Pelagornithidae

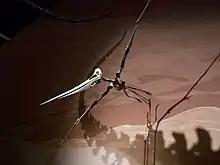
"Pteranodon" skeleton. A toothless Late Cretaceous pterosaur, it was similar to "Pelagornis" in size and proportions and possibly in feeding habits.

Unlike the true teeth of Mesozoic stem-birds like "Archaeopteryx" or "Ichthyornis", the pseudoteeth of the pelagornithids do not seem to have had serrated or otherwise specialized cutting edges, and were useful to hold prey for swallowing whole rather than to tear bits off it. Since the teeth were hollow or at best full of cancellous bone and are easily worn or broken off in fossils, it is surmised they were not extremely resilient in life either. Pelagornithid prey would thus have been soft-bodied, and have encompassed mainly cephalopods and soft-skinned fishes. Prey items may have reached considerable size. Though some reconstructions show pelagornithids as diving birds in the manner of gannets, the thin-walled highly pneumatized bones which must have fractured easily judging from the state of fossil specimens make such a mode of feeding unlikely, if not outright dangerous. Rather, prey would have been picked up from immediately below the ocean surface while the birds were flying or swimming, and they probably submerged only the beak in most situations. Their quadrate bone articulation with the lower jaw resembled that of a pelican or other birds that can open their beak widely. Altogether, the pseudotooth birds would have filled an ecological niche almost identical to that of the larger fish-eating pteranodontian pterosaurs, whose extinction at the end of the Cretaceous may well have paved the way for the highly successful 50-million-year reign of the Pelagornithidae. Like them as well as modern albatrosses, the pseudotooth birds could have used the system of ocean currents and atmospheric circulation to take round-track routes soaring over the open oceans, returning to breed only every few years. Unlike albatrosses today, which avoid the tropical equatorial currents with their doldrums, Pelagornithidae were found in all sorts of climates, and records from around 40 Ma stretch from Belgium through Togo to the Antarctic. It is conspicuous that penguins and plotopterids – both wing-propelled divers that foraged over the continental shelf – are almost invariably found in the company of pseudotooth birds. Thus, pseudotooth birds seem to have gathered in some numbers in upwelling regions, presumably to feed but perhaps also to breed nearby.